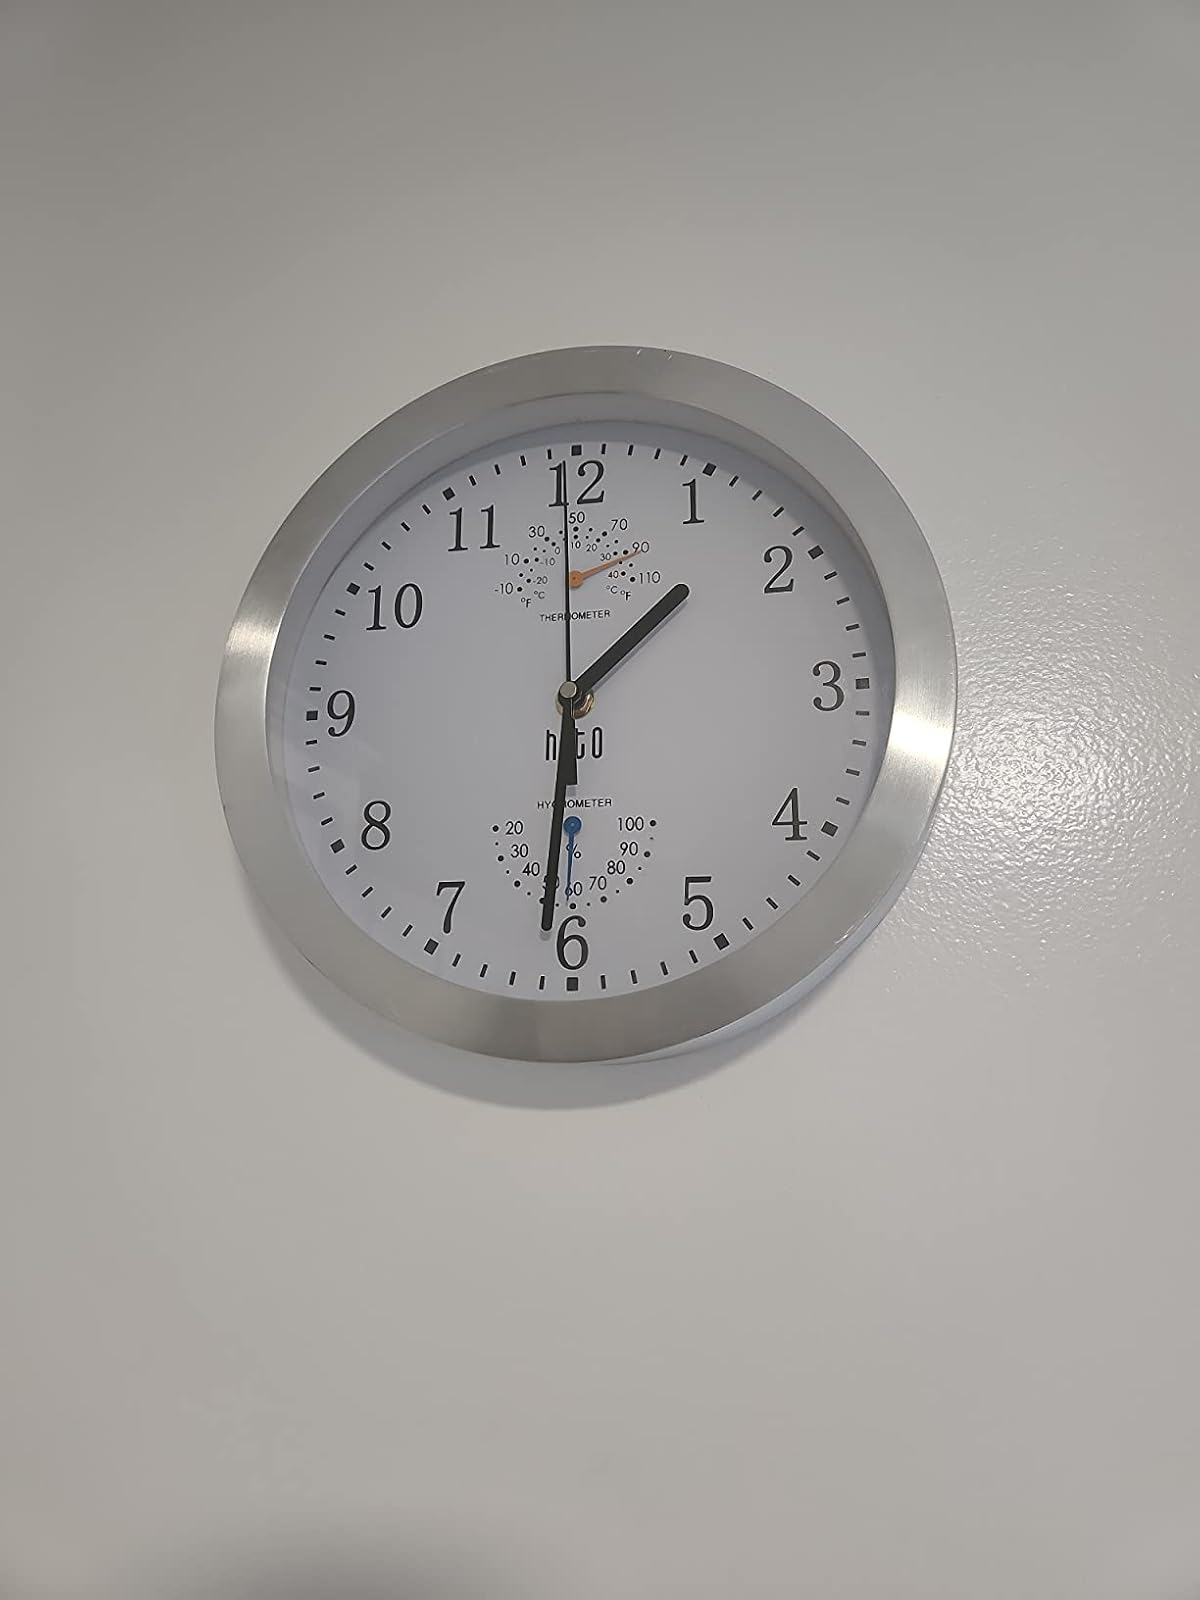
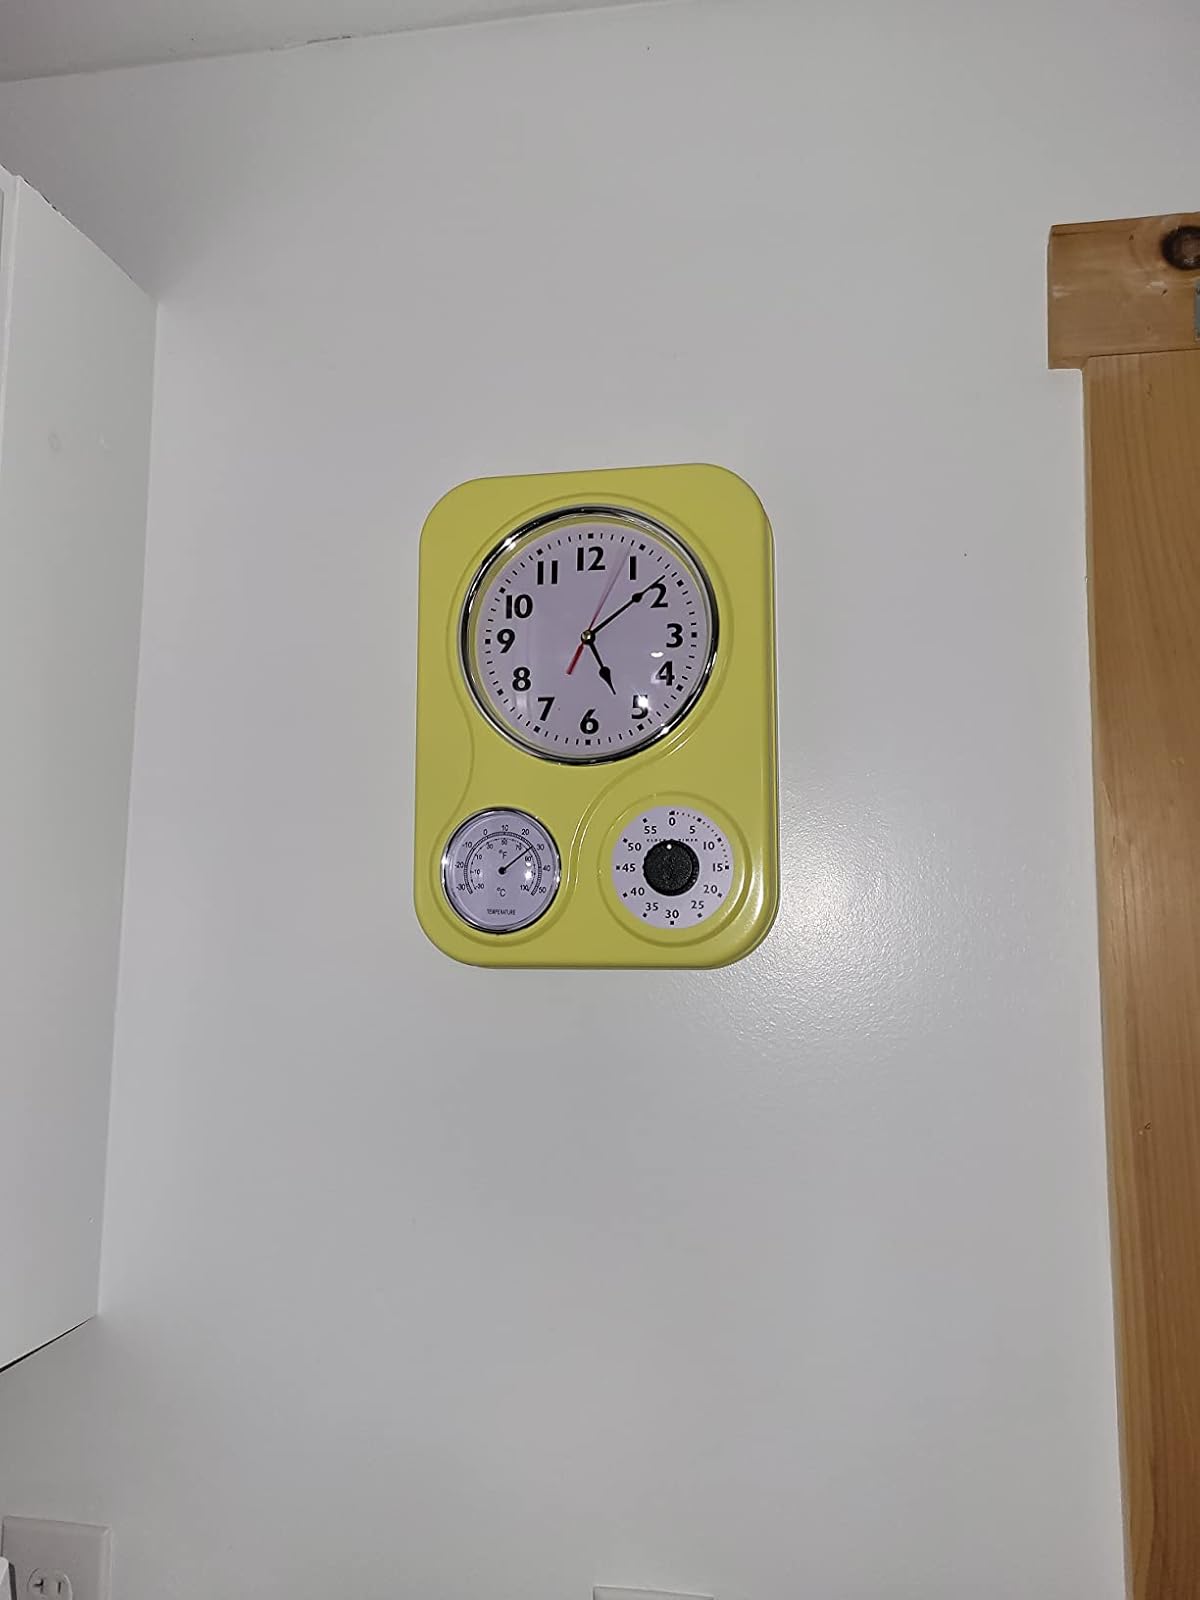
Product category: clock
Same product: no